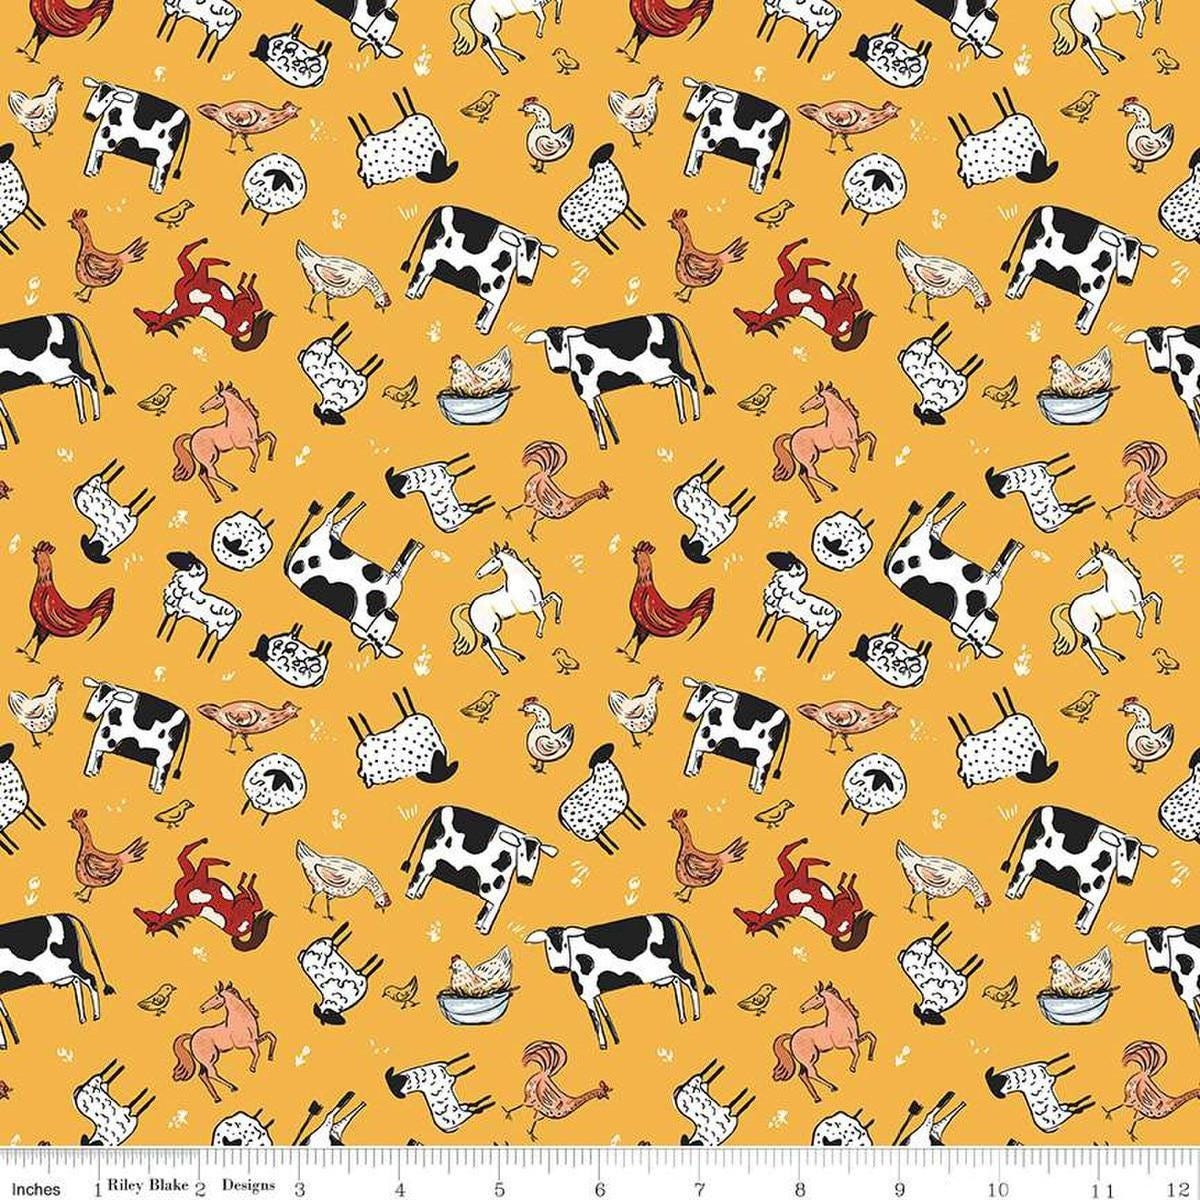
Farm Livin' Animal Toss C15181 Yellow - Riley Blake Designs - Cow Horse Sheep Chicken Duck Rooster - Quilting Cotton Fabric
Farm Livin' Animal Toss Yellow by Riley Blake Designs C15181-YELLOW Designer: Diane Labombarbe Brand: Riley Blake Designs Width: 43/44" Content: 100% quilt weight cotton Washing Instructions: Machine Wash Cold/ Tumble Dry Low FABRIC IS CUT CONTINUOUS EXCEPT FOR FAT QUARTERS. To purchase a longer continuous length, use the quantity to multiply the length selected. Fabric added to your cart multiple times will also be cut continuous. For example: 5/8 Yard, Quantity 2 = 1.25 Yards 3/4 Yard, Quantity 2 = 1.5 Yards 7/8 Yard, Quantity 2 = 1.75 Yards 1 Yard, Quantity 2 = 2 yards 1 Yard, Quantity 2 & 1/2 Yard, Quantity 1 = 2.5 Yards Fat Quarter is 18"Lx21.5"W 1/8 Yard is 4.5"Lx43/44"W 1/4 Yard is 9" Lx43/44"W 3/8 Yard is 13.5"Lx43/44"W 1/2 Yard is 18"Lx43/44"W 5/8 Yard is 22.5"Lx43/44"W 3/4 Yard is 27"Lx43/44"W 7/8 Yard is 31.5"Lx43/44"W ONE yard is 36"Lx43/44"W Please note that the fabric is cut straight off the bolt, meaning that it may not follow the print on the fabric. If you need additional yardage or another fabric by this designer, please contact me. Please join my Facebook group for special deals and announcements! https://www.facebook.com/groups/CuteLittleFabricShop/
Brand: Riley Blake Designs
Category: Arts & Entertainment > Hobbies & Creative Arts > Arts & Crafts > Art & Crafting Materials > Textiles > Fabric > Cotton